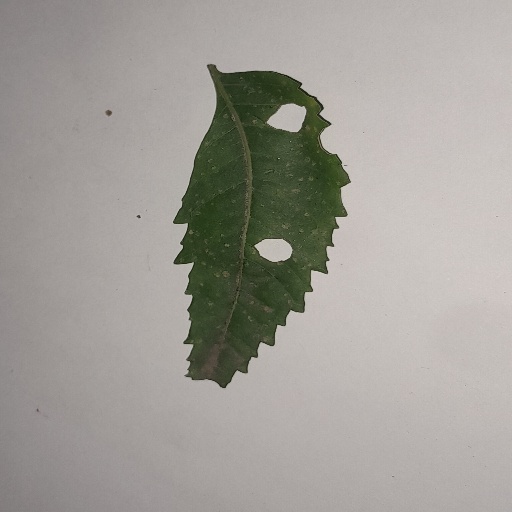
Species: Neem
Leaf condition: Shot Hole Leaf